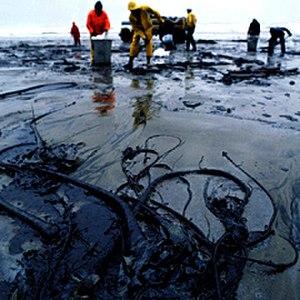
L'environnement est « l'ensemble des éléments qui entourent un individu ou une espèce et dont certains contribuent directement à subvenir à ses besoins », ou encore comme « l'ensemble des conditions naturelles et culturelles susceptibles d’agir sur les organismes vivants et les activités humaines ».
Une marée noire, expression inventée à l'occasion du naufrage du Torrey Canyon par un journaliste du Télégramme de Brest, est une catastrophe industrielle et écologique se traduisant par l'écoulement en zone côtière d'une nappe d'hydrocarbures. Cette nappe, qui résulte du déversement volontaire ou accidentel d'une quantité importante de pétrole brut ou de produits pétroliers lourds à la mer, est ensuite ramenée vers la côte par l'effet des marées, des vents ou de courants.
La protection de l'environnement en France, initiée par quelques écrivains, scientifiques et agronomes isolés de la première moitié du XXᵉ siècle, commence véritablement à être prise en charge par l'État à partir des années 1950. À cette protection de la nature par en haut se superpose un mouvement militant écologiste né de Mai 1968. Dans les années 1980, ce mouvement s'essouffle. Mais il a suscité la diffusion des préoccupations environnementales à l'ensemble de la société. À la fin du siècle, la défense de la nature ne concerne plus uniquement des intellectuels, des scientifiques, des hauts fonctionnaires et des militants : elle est aussi prise en charge par des entreprises et des agriculteurs. La protection de l'environnement est devenue un thème politique et un sujet de société.
Une catastrophe environnementale est le résultat d'un événement dû à l'activité humaine qui porte atteinte à l'intégrité de tout ou partie d'un ou de plusieurs écosystèmes.
Cargo pour l'enfer est un roman de Bernard Clavel paru en 1993 aux éditions Albin Michel, puis en collection de poche aux éditions J'ai lu et Pocket en 2002.
L'expression « santé-environnement », apparue à la fin du XXᵉ siècle, désigne le champ commun aux hypothèses, connaissances et théories prospectives portant sur les relations possibles entre :
« Jamais sans doute dans l’histoire […] le thème du progrès n’a à ce point interrogé l’humanité dans son ensemble et l’humanité propre à chaque individu. »
L'hypothèse Gaïa, appelée également hypothèse biogéochimique, est une hypothèse controversée, initialement avancée en 1970 par le climatologue anglais James Lovelock en collaboration avec la microbiologiste américaine Lynn Margulis, mais également évoquée par d'autres scientifiques avant eux, selon laquelle la Terre serait « un système physiologique dynamique qui inclut la biosphère et maintient notre planète depuis plus de trois milliards d'années en harmonie avec la vie ».